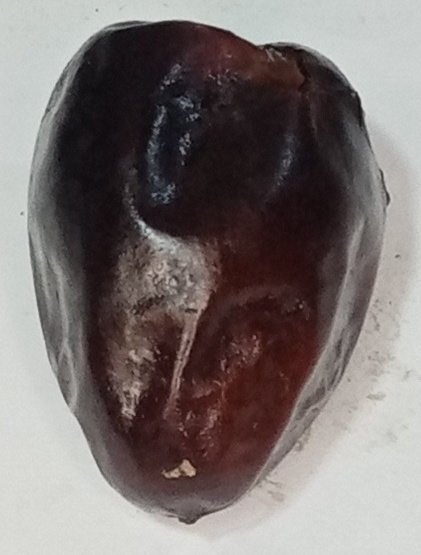
Variety: kupro
Size: large
Grade: grade-2